Adrian Voo

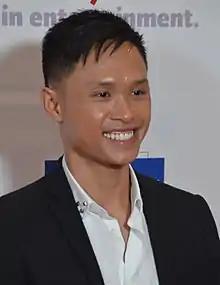
Voo in June 2016

Adrian Voo (born April 30, 1986) is a Malaysian film actor. He came to prominence with supporting roles in the comedy films "Amateur Night" and "Dear Dictator".